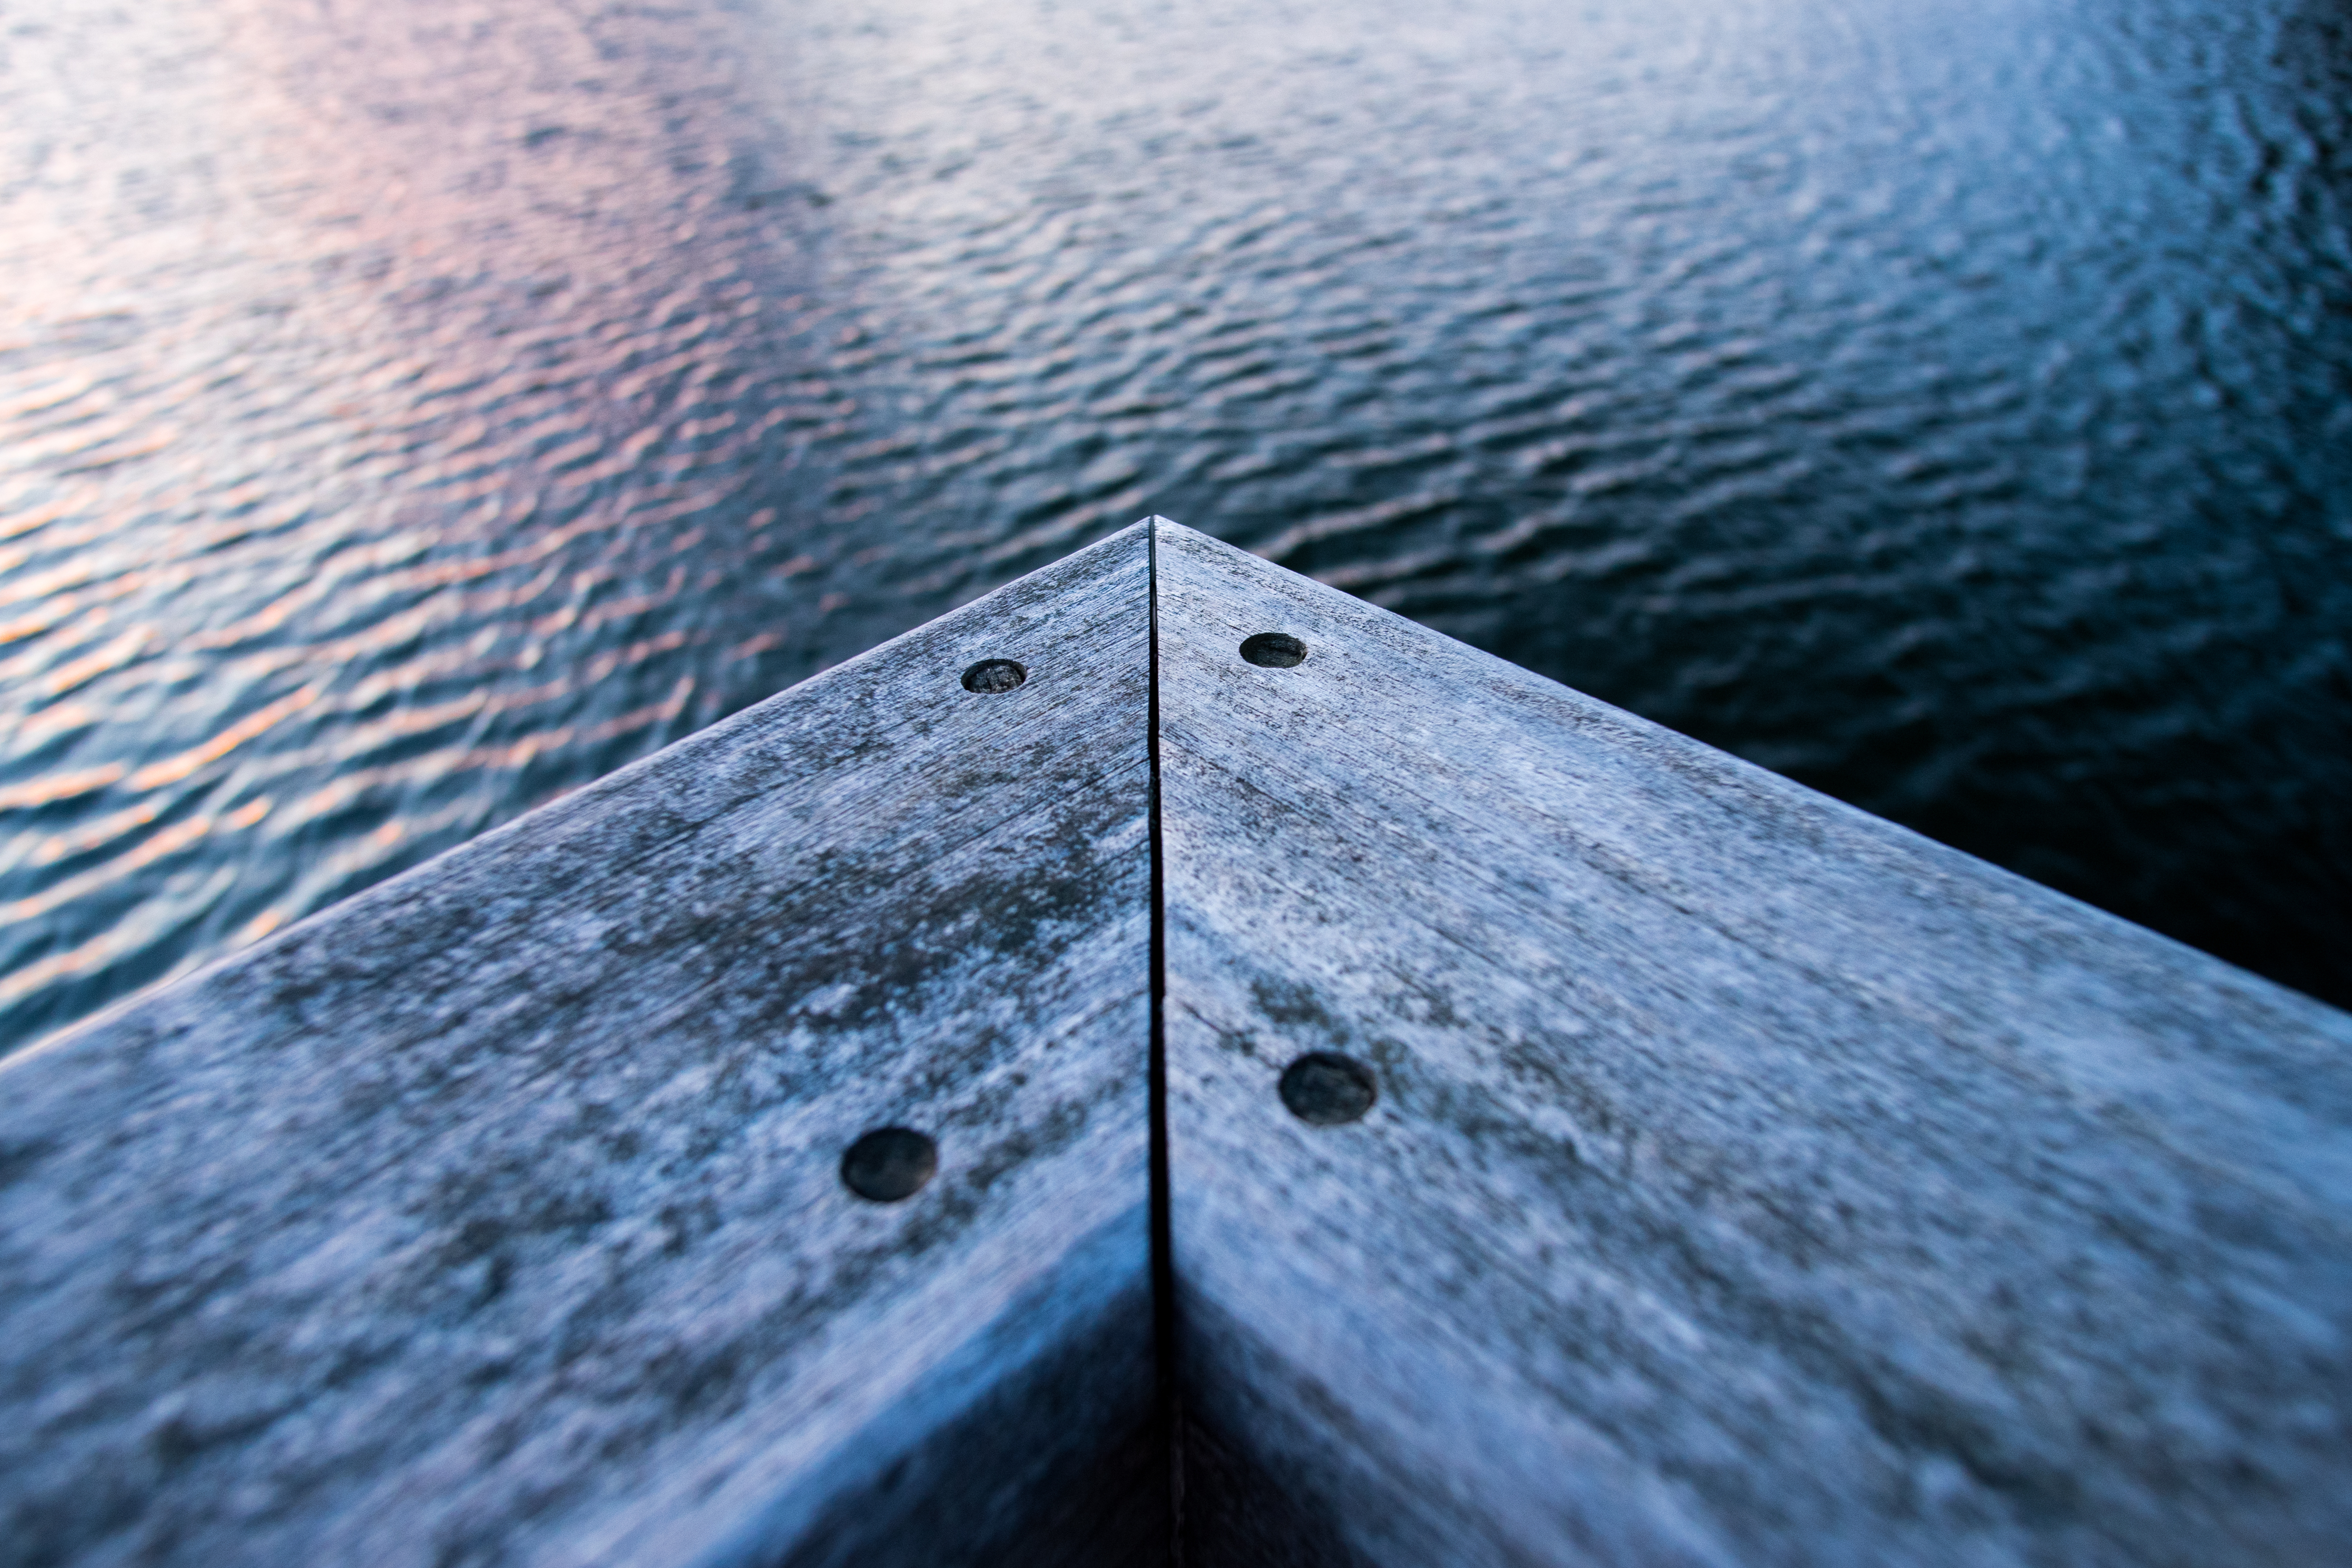
sea, water, nature, drop, wing, light, deck, wood, photography, sunlight, texture, leaf, wave, rail, ice, railing, line, reflection, darkness, blue, bannister, close up, symmetry, shape, macro photography